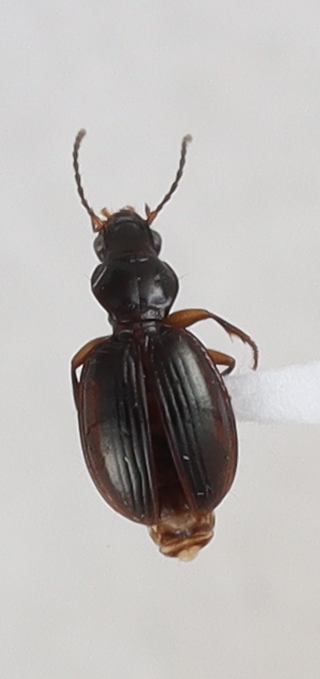
Scientific name: Mecyclothorax konanus
Plot: 14
Trap: W
Collected: 20220504